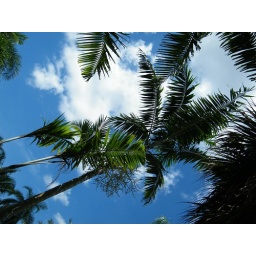
clouds and blue sky above the palm trees